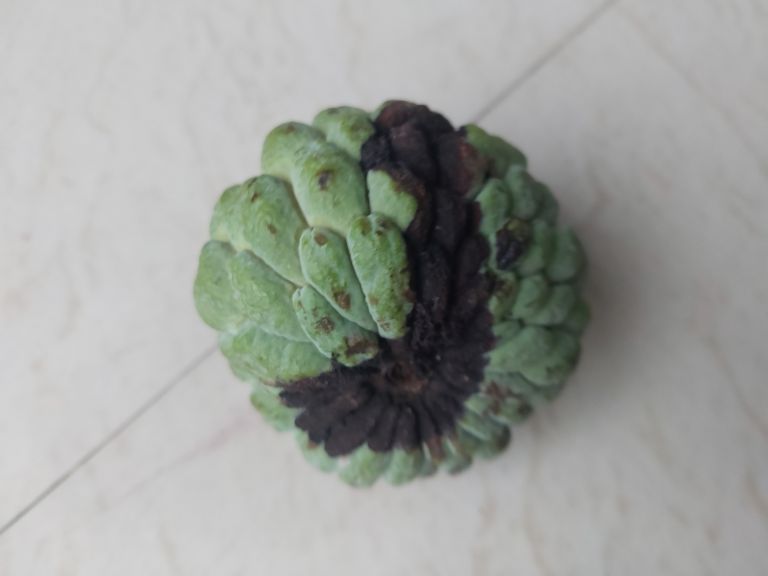
Disease label: Diplodia Rot